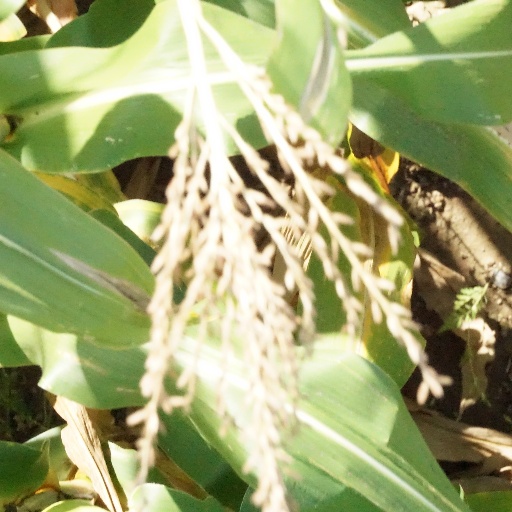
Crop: maize; corn